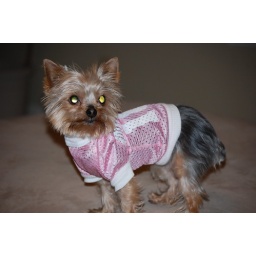
This is our friends dog. I just thought she looked cute in her pink Peyton Manning jersey.